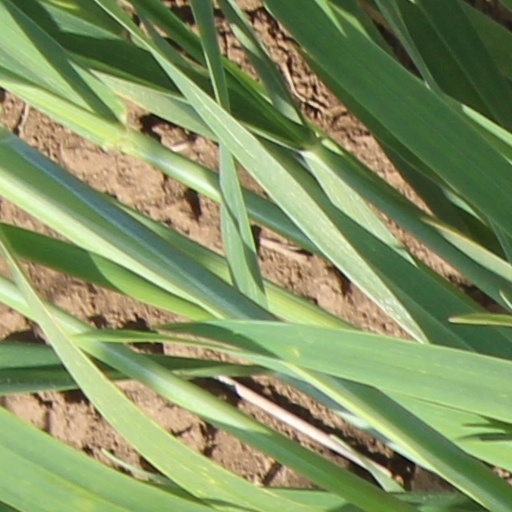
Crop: wheat